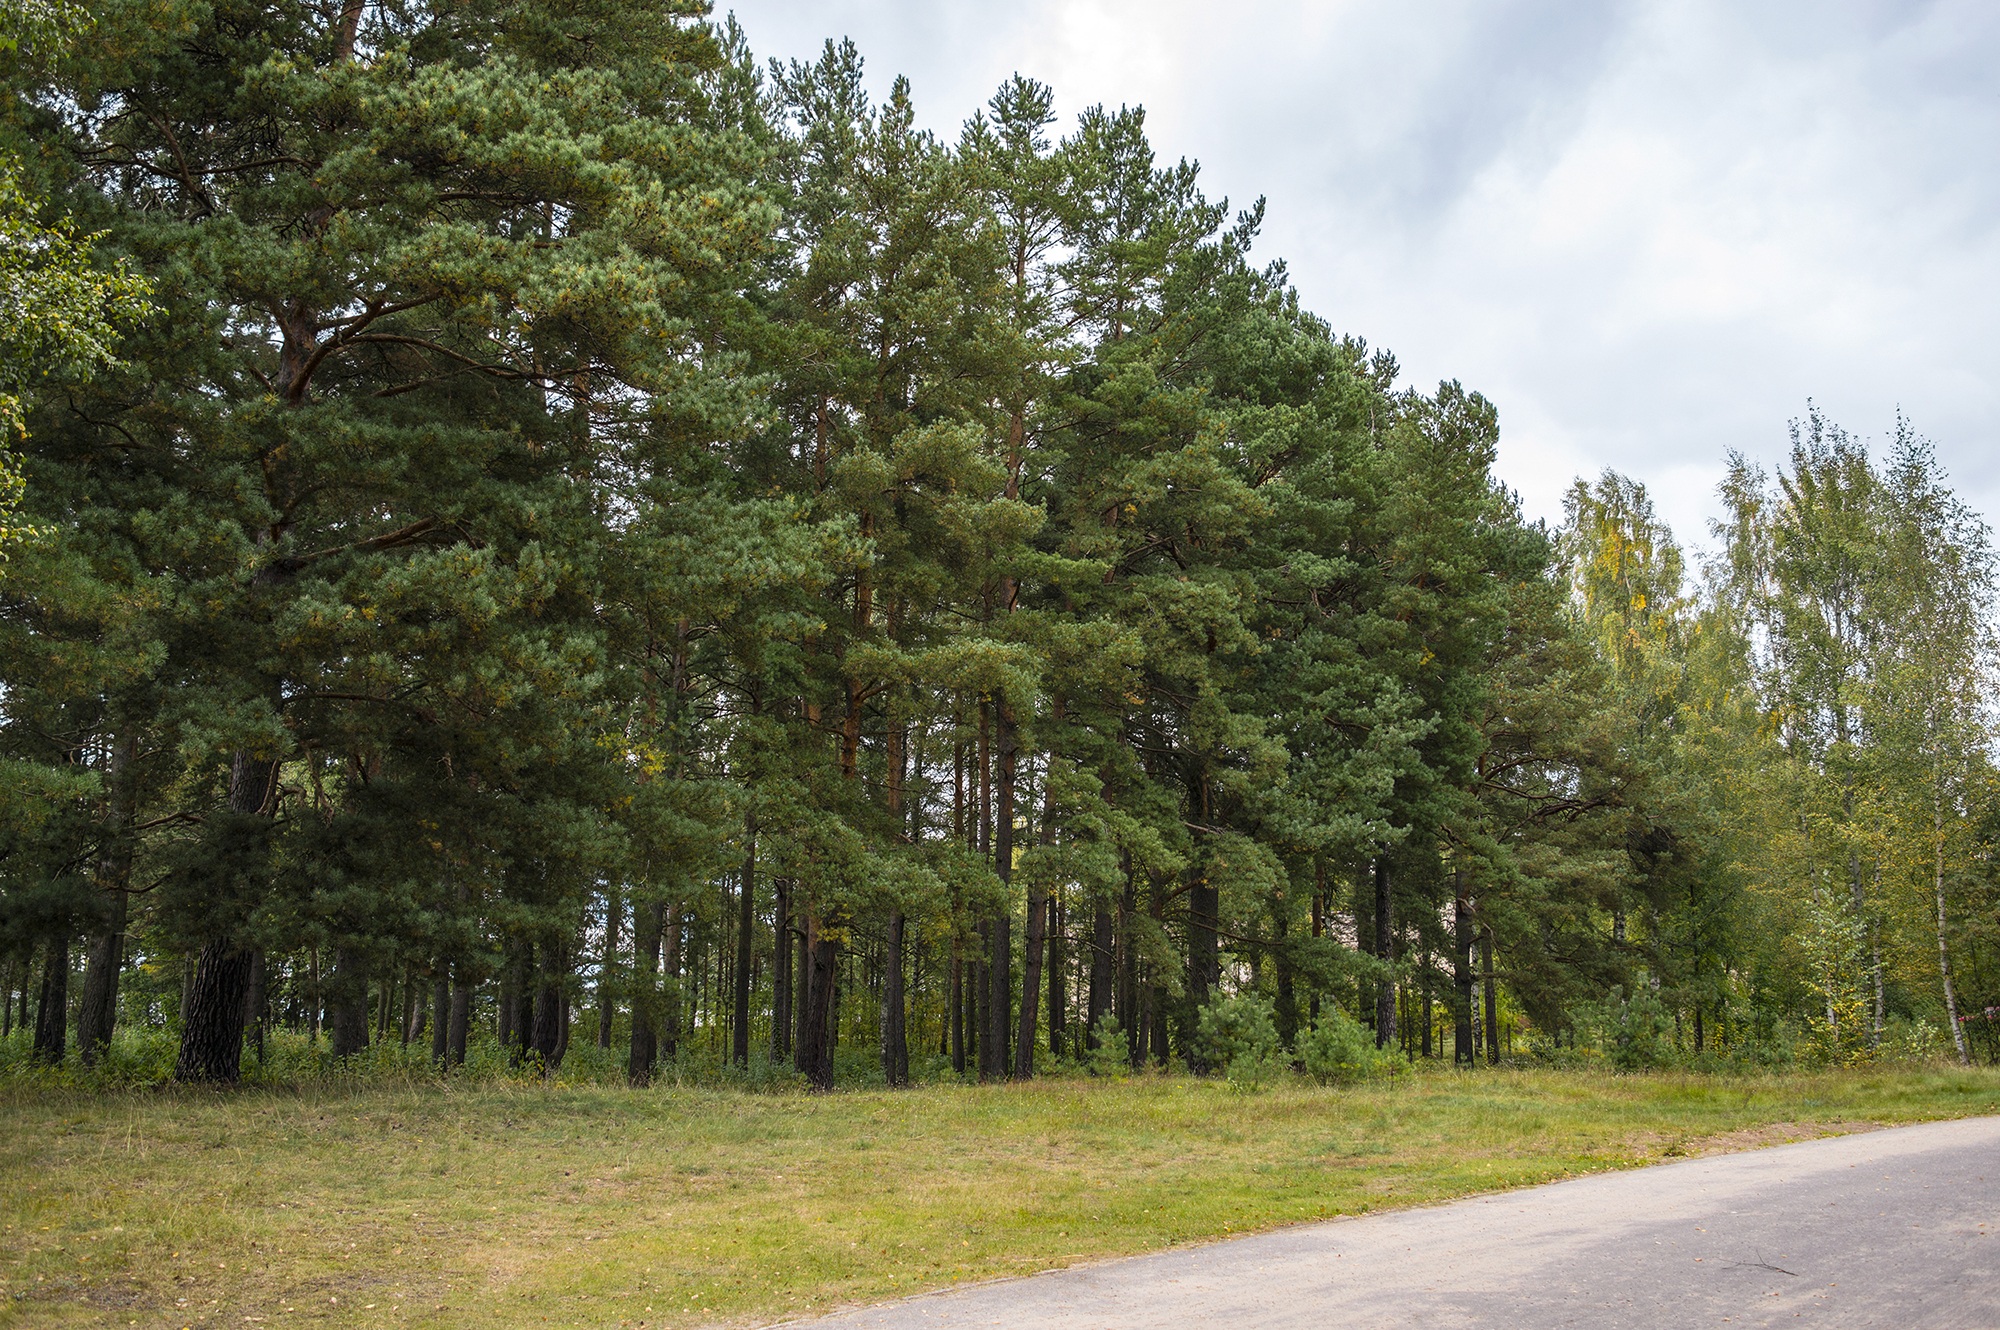
habitat, tree, nature, wilderness, natural environment, ecosystem, plant, forest, woodland, temperate broadleaf and mixed forest, woody plant, land plant, temperate coniferous forest, leaf, rural area, meadow, trail, biome, autumn, ridge, deciduous, spruce